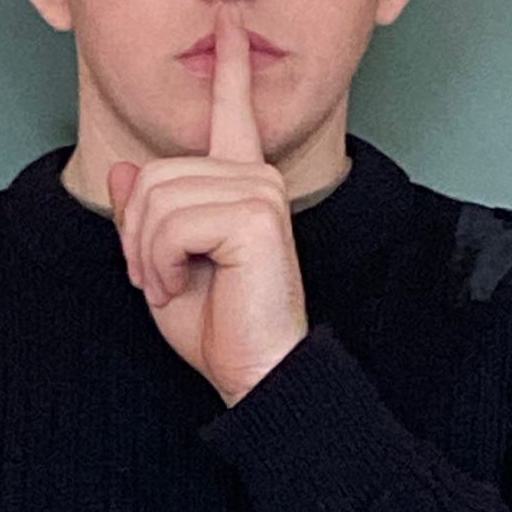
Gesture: mute